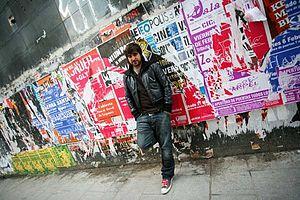
Antonio Orozco né à Barcelone le 23 novembre 1972 est un chanteur espagnol.